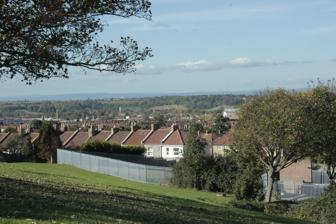
Building: Blackberry Hill Hospital
Country: United Kingdom
Year built: 1779
Hospital in Bristol, United Kingdom Blackberry Hill Hospital Avon and Wiltshire Mental Health Partnership NHS Trust The clock tower and grey stone buildings of Blackberry Hill Hospital can be seen in the middle distance Location within Bristol Geography Location Bristol , United Kingdom Coordinates 51°29′06″N 2°32′27″W / 51.4849°N 2.5407°W / 51.4849; -2.5407 Organisation Care system Public NHS Type Psychiatric hospital Services Emergency department No Accident & Emergency History Opened 1779 Links Lists Hospitals in the United Kingdom Blackberry Hill Hospital is an NHS psychiatric hospital in Fishponds , Bristol , England , specialising in forensic mental health services, operated by the Avon and Wiltshire Mental Health Partnership NHS Trust . The hospital also offers drug and alcohol rehabilitation inpatient services, and is the base for a number of community mental health teams. Opened as a prison in 1779, many of its buildings and the co-located Glenside campus of the University of the West of England (UWE) are Grade II listed .  From 1948 until 2005, the site was also a geriatric hospital, for many of those years being the major geriatric hospital in South West England . In 2009, 21 acres (8.5 ha) of the site, incorporating the oldest buildings, was sold to the UK Government's Homes and Communities Agency , for redevelopment as part of a wider regeneration project. History Stapleton Prison Stapleton Prison in 1814 The site first came into use as a prison in 1779, during the American Revolutionary War , when it was developed to house Dutch and Spanish prisoners of war who had been landed at Bristol Docks . After George III recognised the 13 United States of America as free and independent in 1783, the prisoners were sent home. The site formally adopted the title 'Stapleton Prison', but was under utilised in civilian use, and was again expanded from 1793 after the commencement of the Napoleonic Wars . A third prison building was completed in 1804, used most recently as nurses' accommodation. After the Treaty of Paris of 1814, the prisoners were again repatriated. Writing in London Labour and the London Poor , published in 1862, Henry Mayhew recounted a letter sent by the secretary of the Bristol Society for the Suppression of Vice in 1808: 'Sir, I took my horse and rode to Stapleton prison ... Inclosed are some of the drawings which I purchased in what they call their market ... They wished to intrude on me a variety of devices in bone and wood of the most obscene kind ... I purchased a few, but they are too bulky for a letter.  This market is held before the door of the turnkey every day between the hours of ten and twelve.’ Stapleton Workhouse Used as a naval stores, and then a school for naval boys, after a cholera outbreak in 1834 led to overcrowding of Bristol's first workhouse at St Peter's Hospital , the Bristol Corporation of the Poor rented the old prison. After purchasing the site in 1837, they began to make alterations, adding to the walls separating the different sections of the site. In 1861, they demolished many of the oldest prison buildings, and built the main structure of what later become Blackberry Hill Hospital. On the 1880 Ordnance Survey map it is shown as the Bristol Union Workhouse . Stapleton Institution At the start of the First World War , the site was turned over to become Stapleton Institution for the Maintenance and Workshop Training of Certified Mental Defectives. The facility housed and then trained those assessed as mentally defective in domestic and industrial crafts, so that they could be deployed in the war effort. After the end of hostilities, these housing and post-assessment training activities continued. Stapleton Hospital After the Second World War , the National Health Service Act 1946 turned the informal retention activity into a full mental health facility, under the title Stapleton Hospital. Records show that on take over by the NHS, the facility was caring for 837 patients: 350 under the Mental Treatment Act 1930 ; 152 mentally handicapped; 80 social misfits. Even after takeover, the previous regime stayed in place, with patients assessed as capable enough working for their keep in the hospital's kitchens, bakery and for local farms. However, in 1948 it became Stapleton Hospital for Geriatric Illness. Manor Park Hospital Renamed under the NHS reforms of 1956, Manor Park Hospital retained its geriatric illness brief. The hospital was staffed by eight consultancy teams, and much of its workhouse-related architecture was removed, reducing ward sizes, and replacing farming and work areas with gardens. In the 1960s Manor Park Hospital was the major geriatric hospital in South West England. Patient turnover rose despite bed numbers gradually declining from about 650, to about 430 in 1977, due to length of stays decreasing. Blackberry Hill Hospital From January 1993, the hospital site merged with the adjacent Glenside Hospital , originally built as a lunatic asylum, to become the jointly named Blackberry Hill Hospital. Patients of Glenside were assessed for capability, with many placed within the Care in the Community programme, while the residual were moved into new buildings constructed on the former Manor Park site for their long term care. Geriatric services Geriatric services were initially run by the Frenchay Healthcare Trust, which took in patients from a wide area.  In 1997, the newly created North Bristol NHS Trust (NBT), merging the operations of Frenchay Hospital and Southmead Hospital , took over the running of these services and focused on patients from the trust catchment area. In June 2005, NBT closed inpatient services at Blackberry Hill Hospital, transferring most services to Frenchay Hospital and Southmead Hospital, with the objective of improving services while reducing costs. Stroke services, orthopedic rehabilitation services, dementia services and intermediate care services were moved from Blackberry Hill Hospital. A small respite care service was transferred to Thornbury Hospital. Associated with the move, an inpatient service for elderly mental health patients run by Avon and Wiltshire Mental Health Partnership Trust (AWP) at Blackberry Hill was enlarged in size. Some geriatric outpatient services remained at the site, including the Memory Service.  However, in 2006 AWP took over the running of the Memory Service, following the national model of Mental Health Trusts running this service. A charity for research into Alzheimer's disease, BRACE, and the Regional Quality Control Laboratories continued to use the site under a lease from NBT until July 2010. Psychiatric services In 2005, AWP created, two new secured facilities at Blackberry Hill. The first was a refurbishment of the secure in-patient care facility to create the Wickham Unit (or Wickham Low Secure Service). The second in new buildings to the rear of the site provided a medium secure facility, known as Fromeside (or Fromeside Medium Secure Unit). In 1996, the Avon and Gloucestershire College of Health (along with the Bath and Swindon College of Health Studies) became part of the University of the West of England (UWE), and the Glenside site became the UWE Faculty of Health and Social Care. In 2013, AWP was given a formal warning by the Care Quality Commission over low staffing levels at its medium-secure unit on the site. Redevelopment In 2005, North Bristol NHS Trust transferred most of their remaining services to Frenchay and Southmead Hospitals. In 2007, they declared the Blackberry Hill site surplus to requirements, while AWP moved some of its older people services to Callington Road and Southmead hospitals. After transferring their 10% interest in the site to NBT, AWP adult mental health services were moved to the most modern buildings at the rear of the hospital site. In 2009, the residual 21 acres (8.5 ha) Blackberry Hill site was sold to the UK Government's Homes and Communities Agency to be redeveloped as part of a wider regeneration project. The buildings which are mainly Grade II listed will be converted into a mixed-use development of flats, houses, shops and small business premises. In 2017, it was announced that 346 houses would be built on the site. See also Healthcare in Bristol Glenside, Bristol References